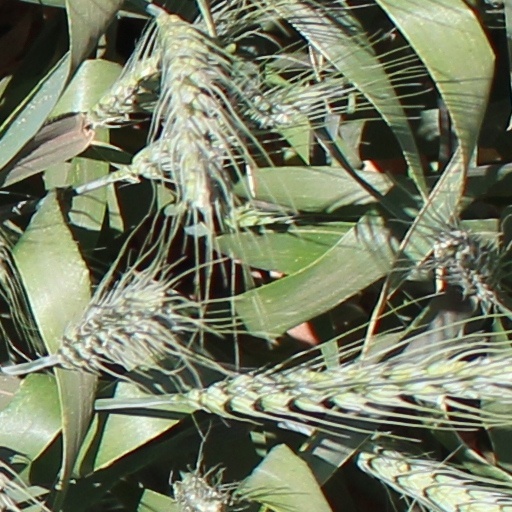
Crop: wheat